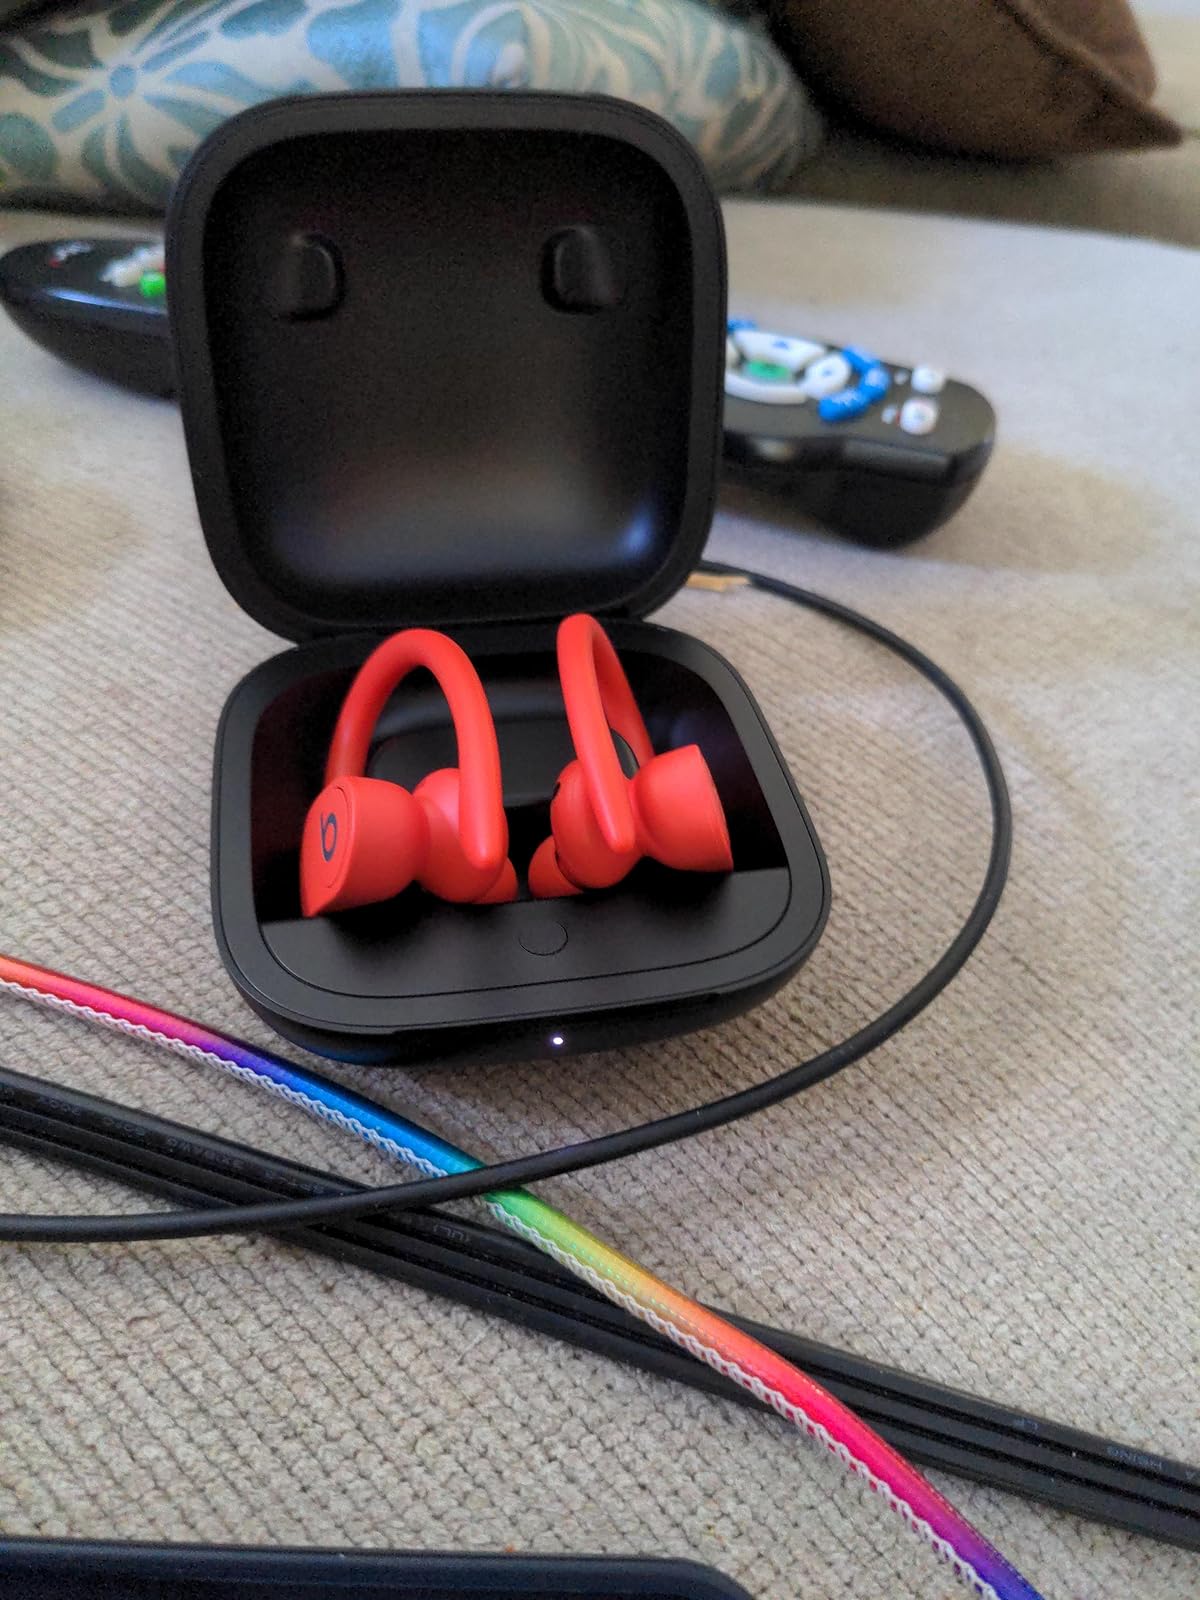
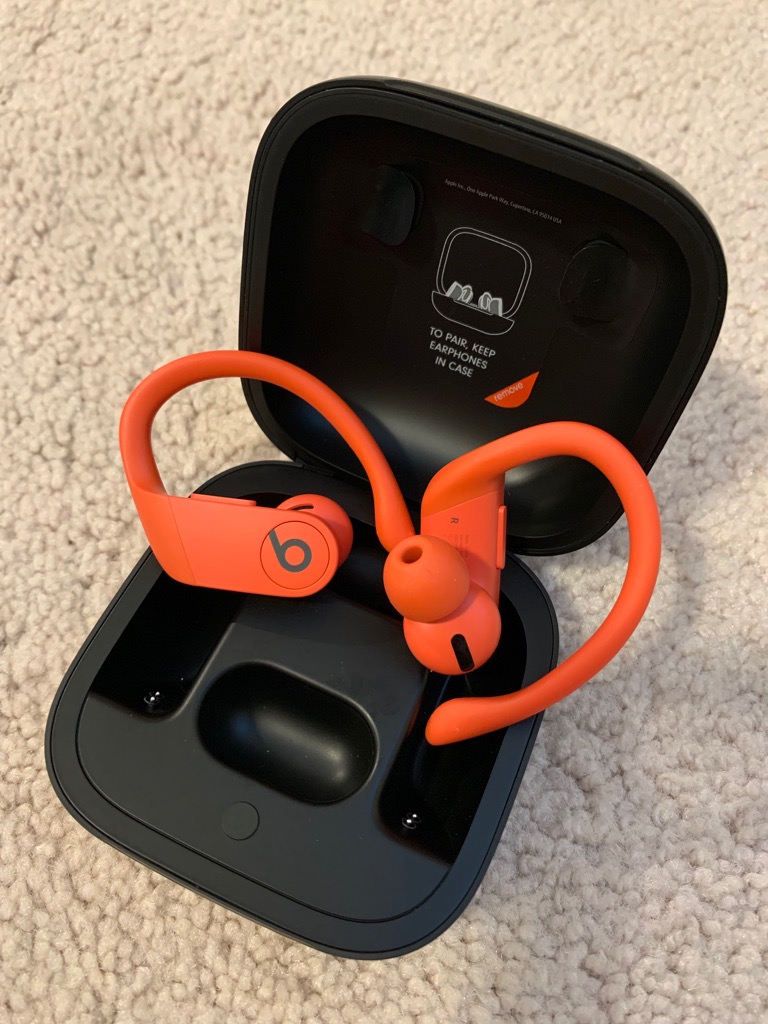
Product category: earbuds
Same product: yes